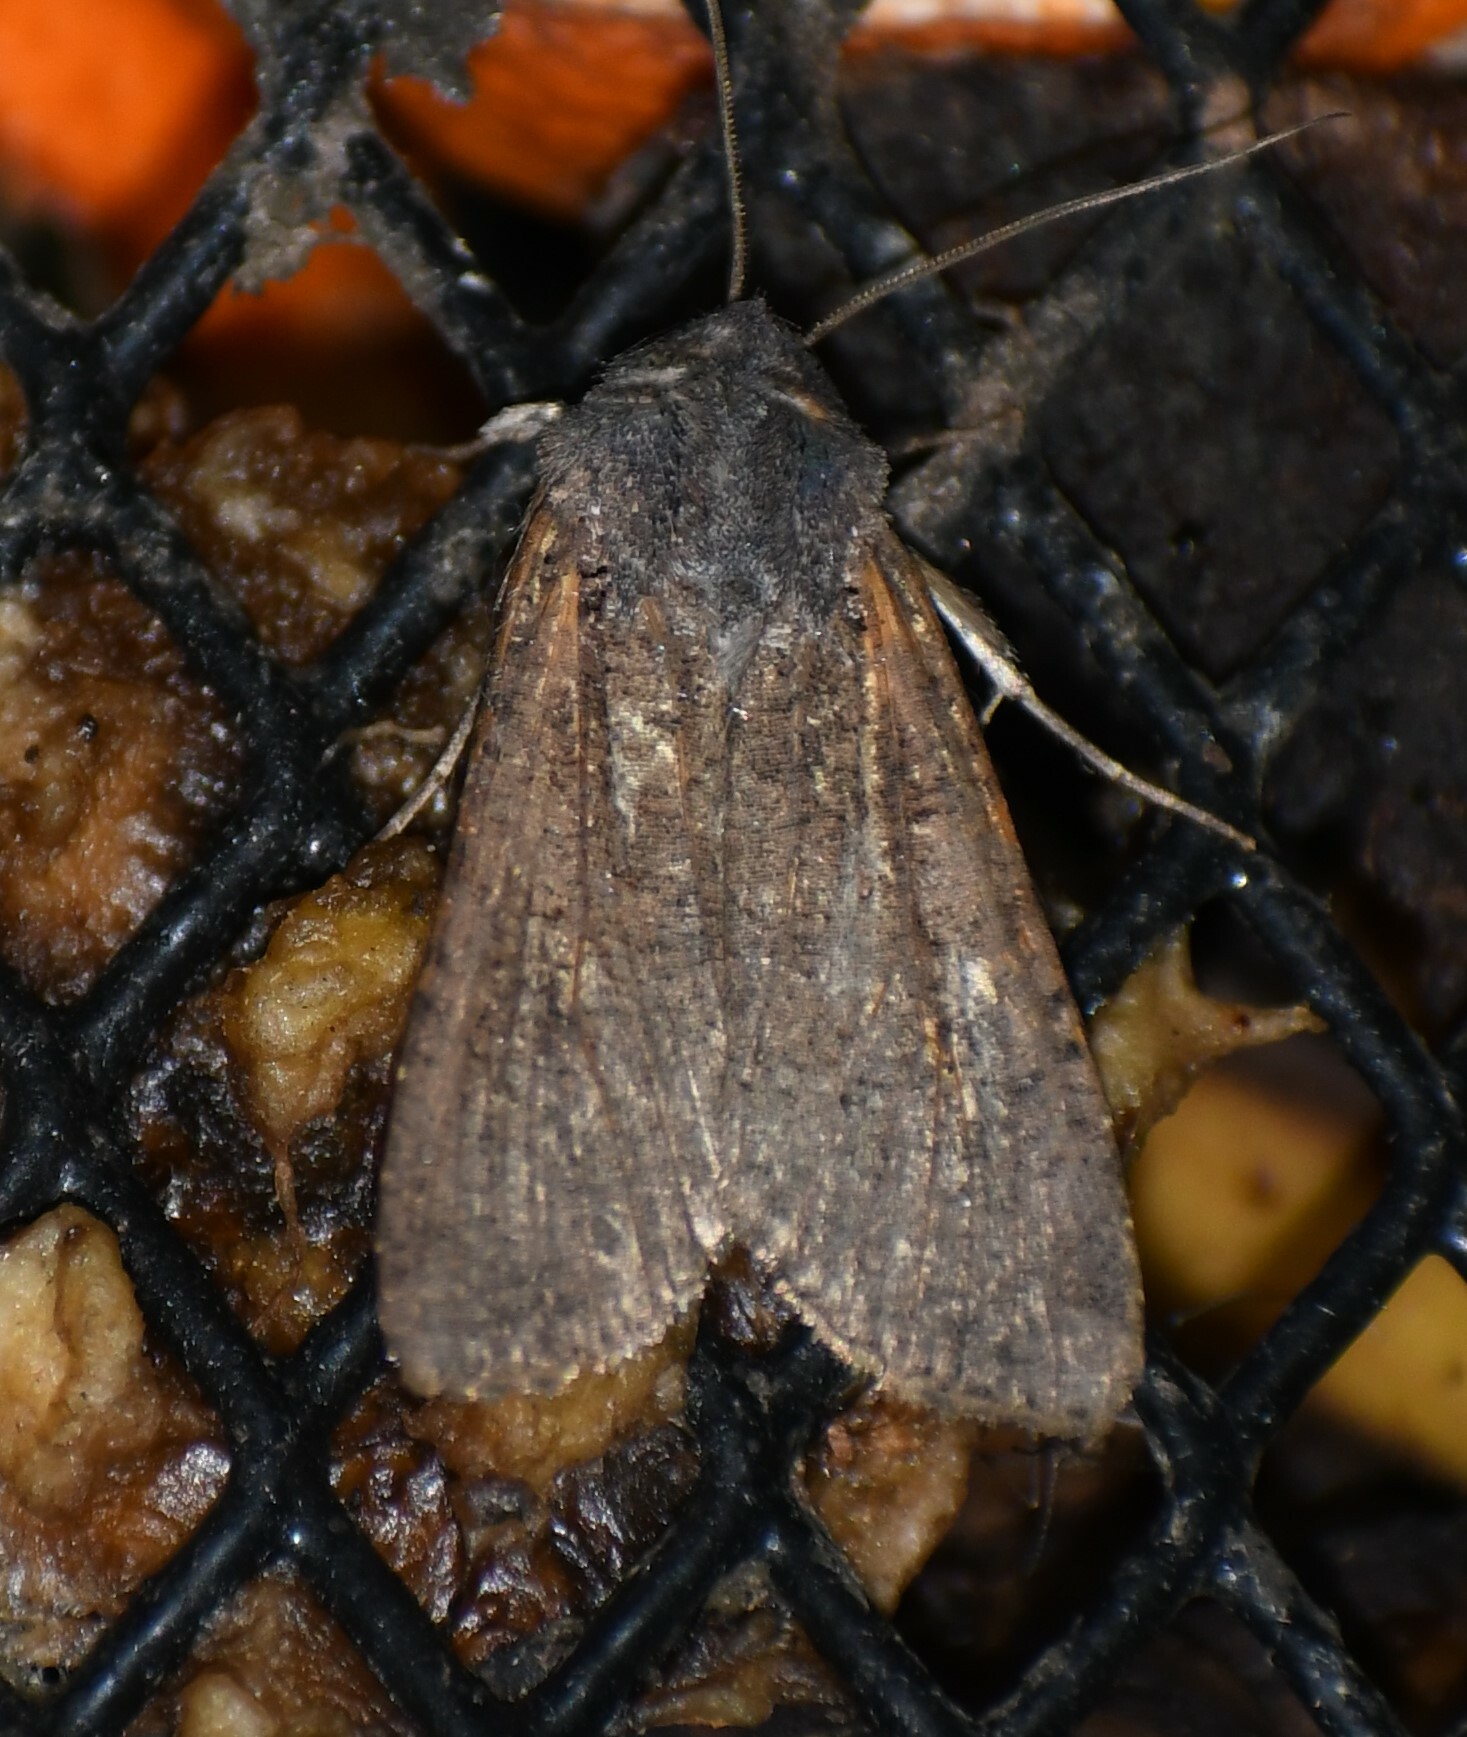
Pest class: cutworms